Oklahoma State Firefighters Museum

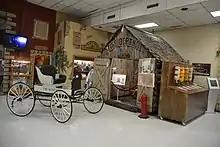
First Fire Station in Oklahoma

On July 18, 1966, the Directors of the Oklahoma State Firemen's Museum decided to use the municipal trust method to finance the museum, which at the time, was expected to cost $200,000. On December 14, 1966, the museum board met with the state insurance commissioner at the Will Rogers Memorial Building and was granted final approval for the location of the museum. Groundbreaking for the museum building was performed on April 6, 1967, though contractor bids were accepted up until January 9, 1968. The building was deemed complete on March 1, 1969, and the museum officially opened to the public the next day on March 2, 1969.